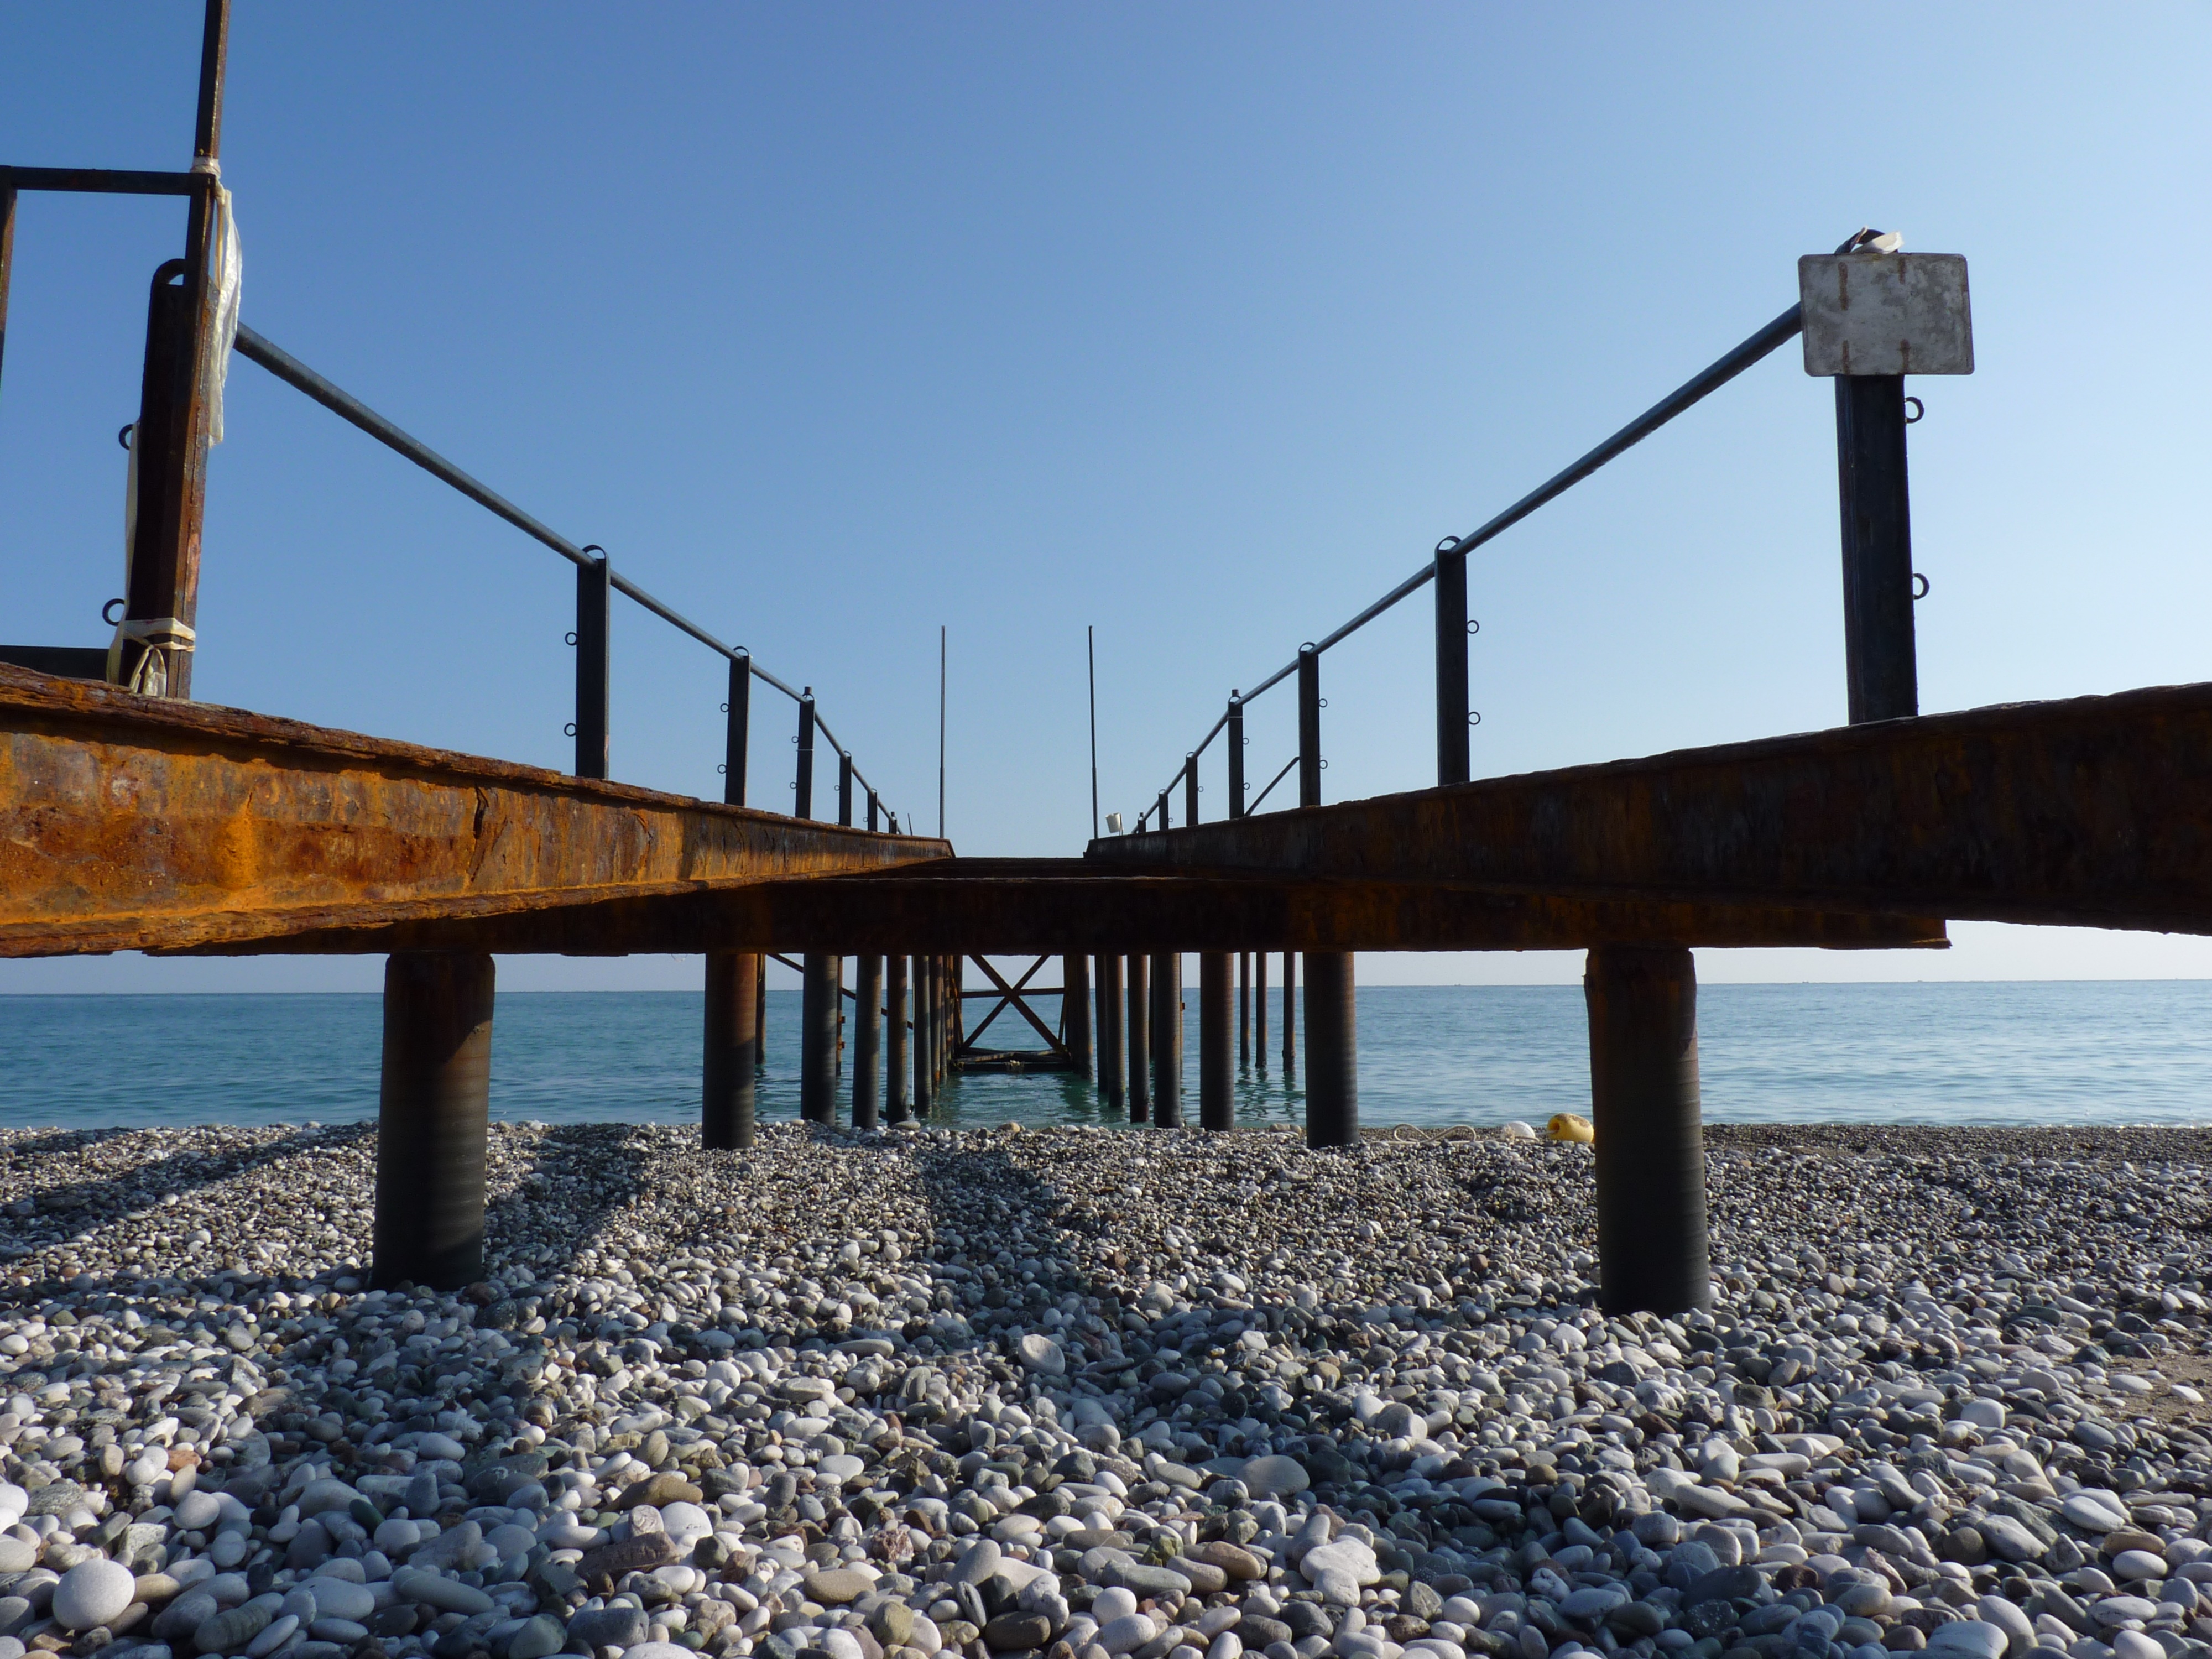
beach, sea, coast, water, boardwalk, bridge, perspective, pier, walkway, dusk, web, blue, turkey, nonbuilding structure